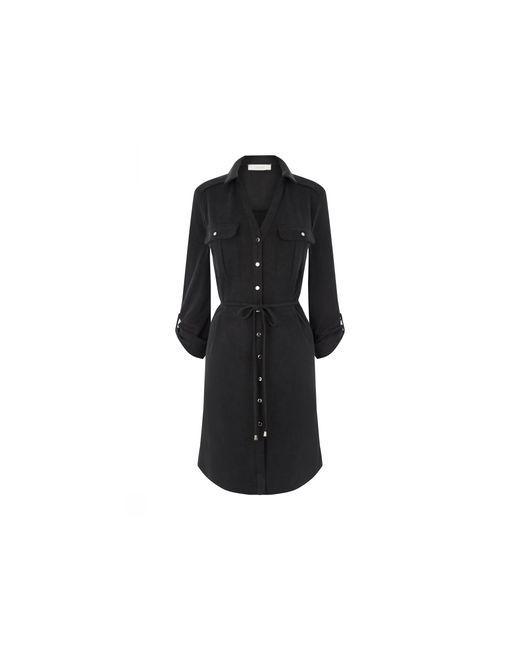
Lange Jeansjacke mit langen Ärmeln für Damen